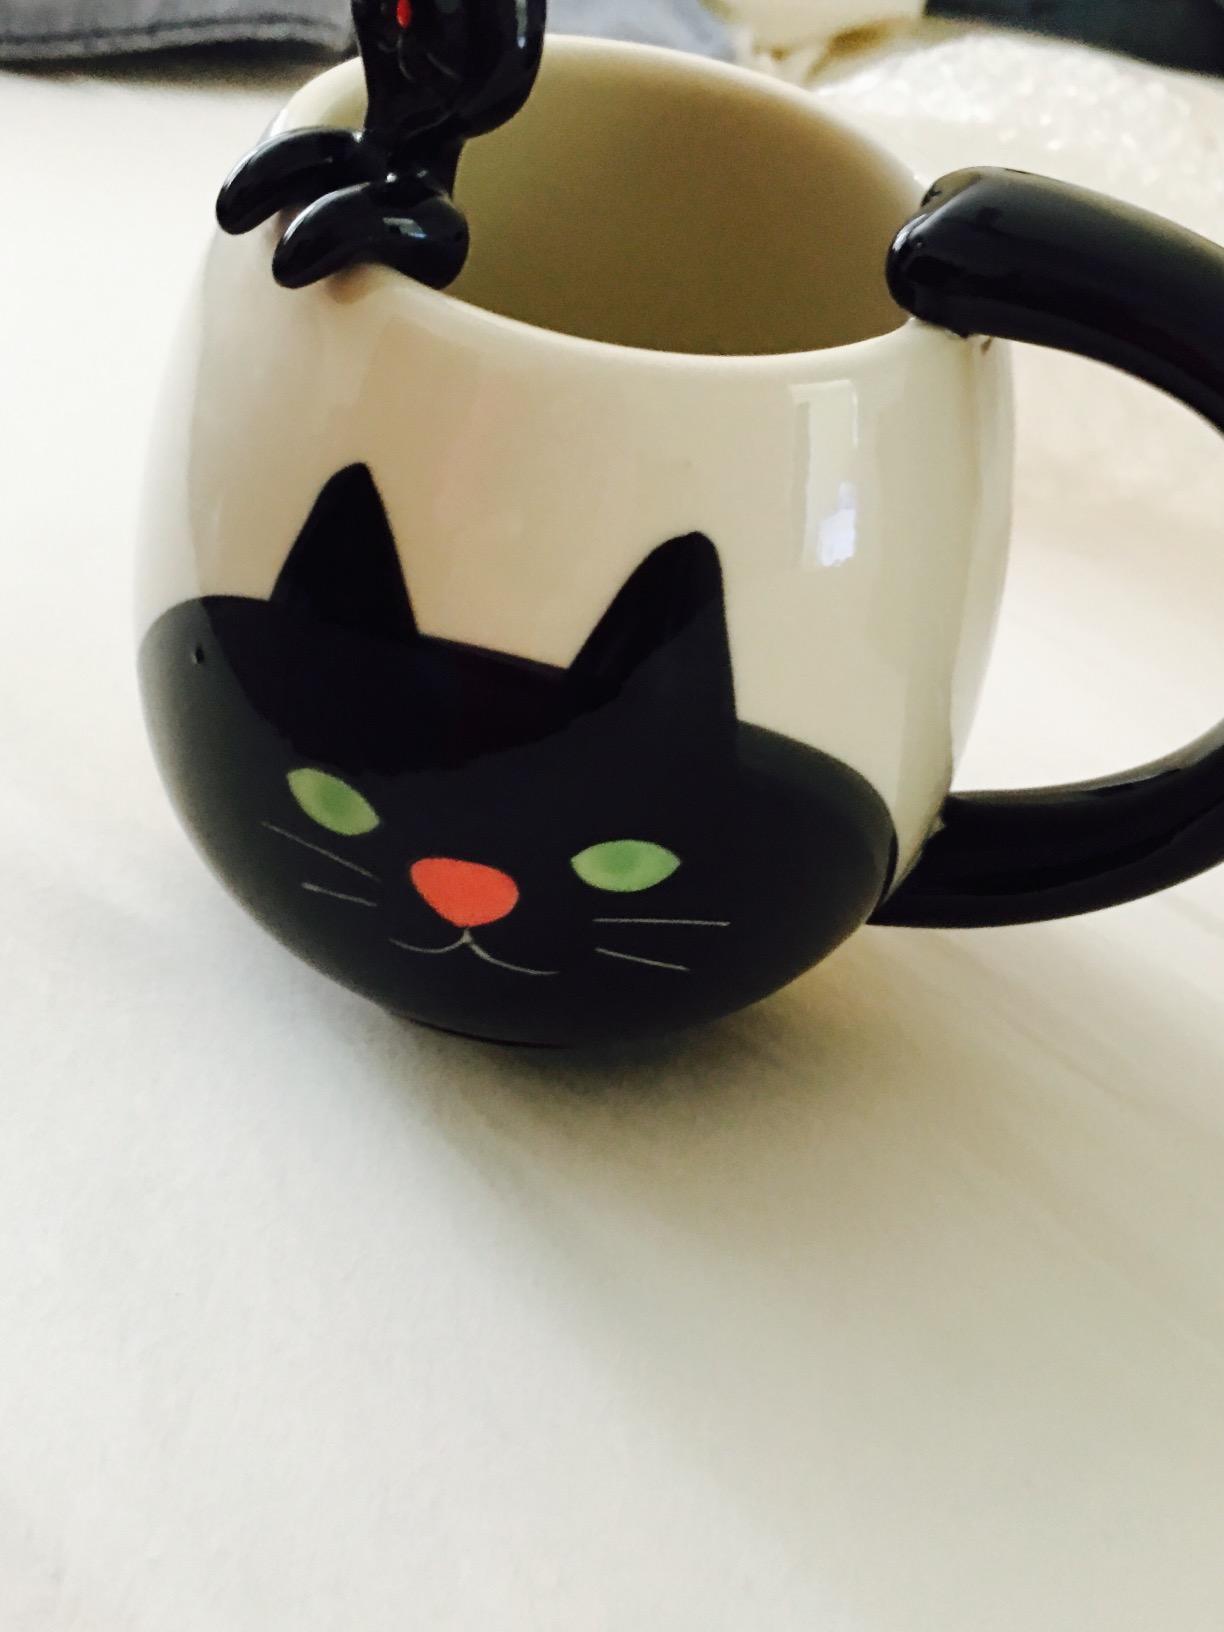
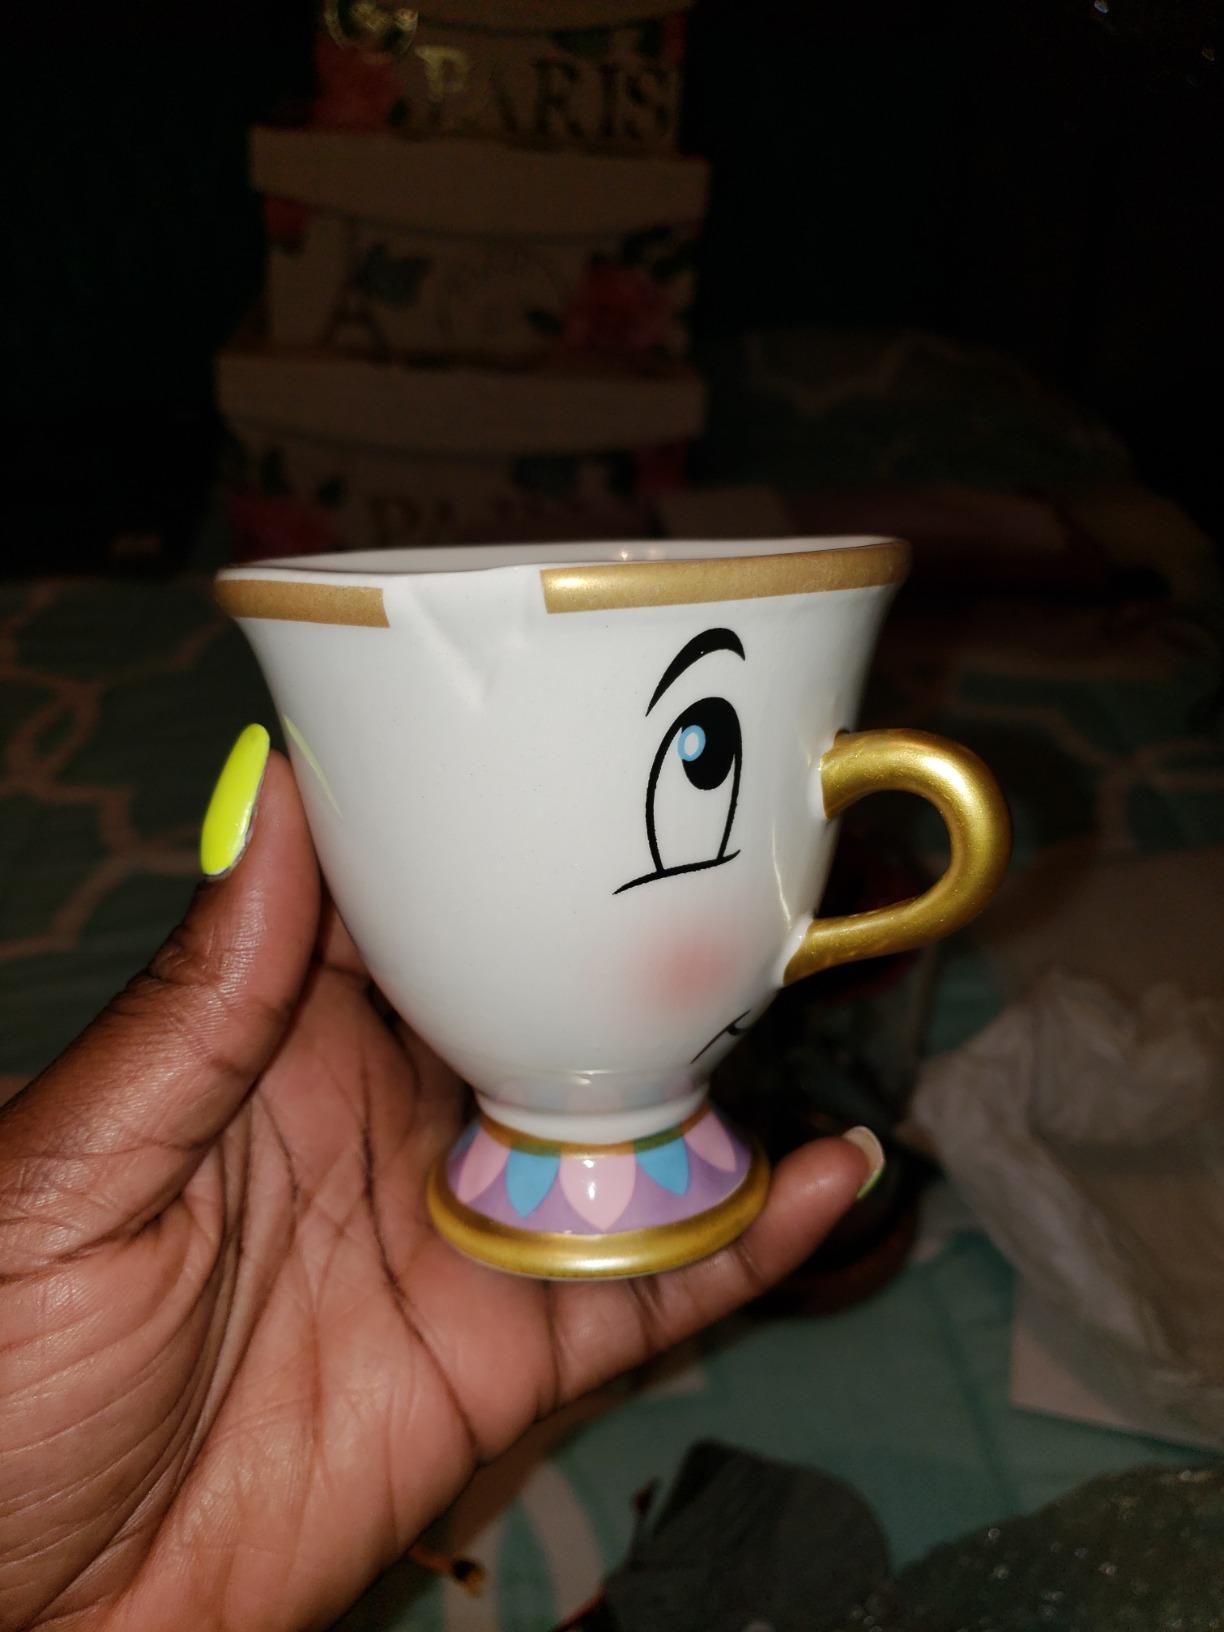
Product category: items_mug
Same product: no